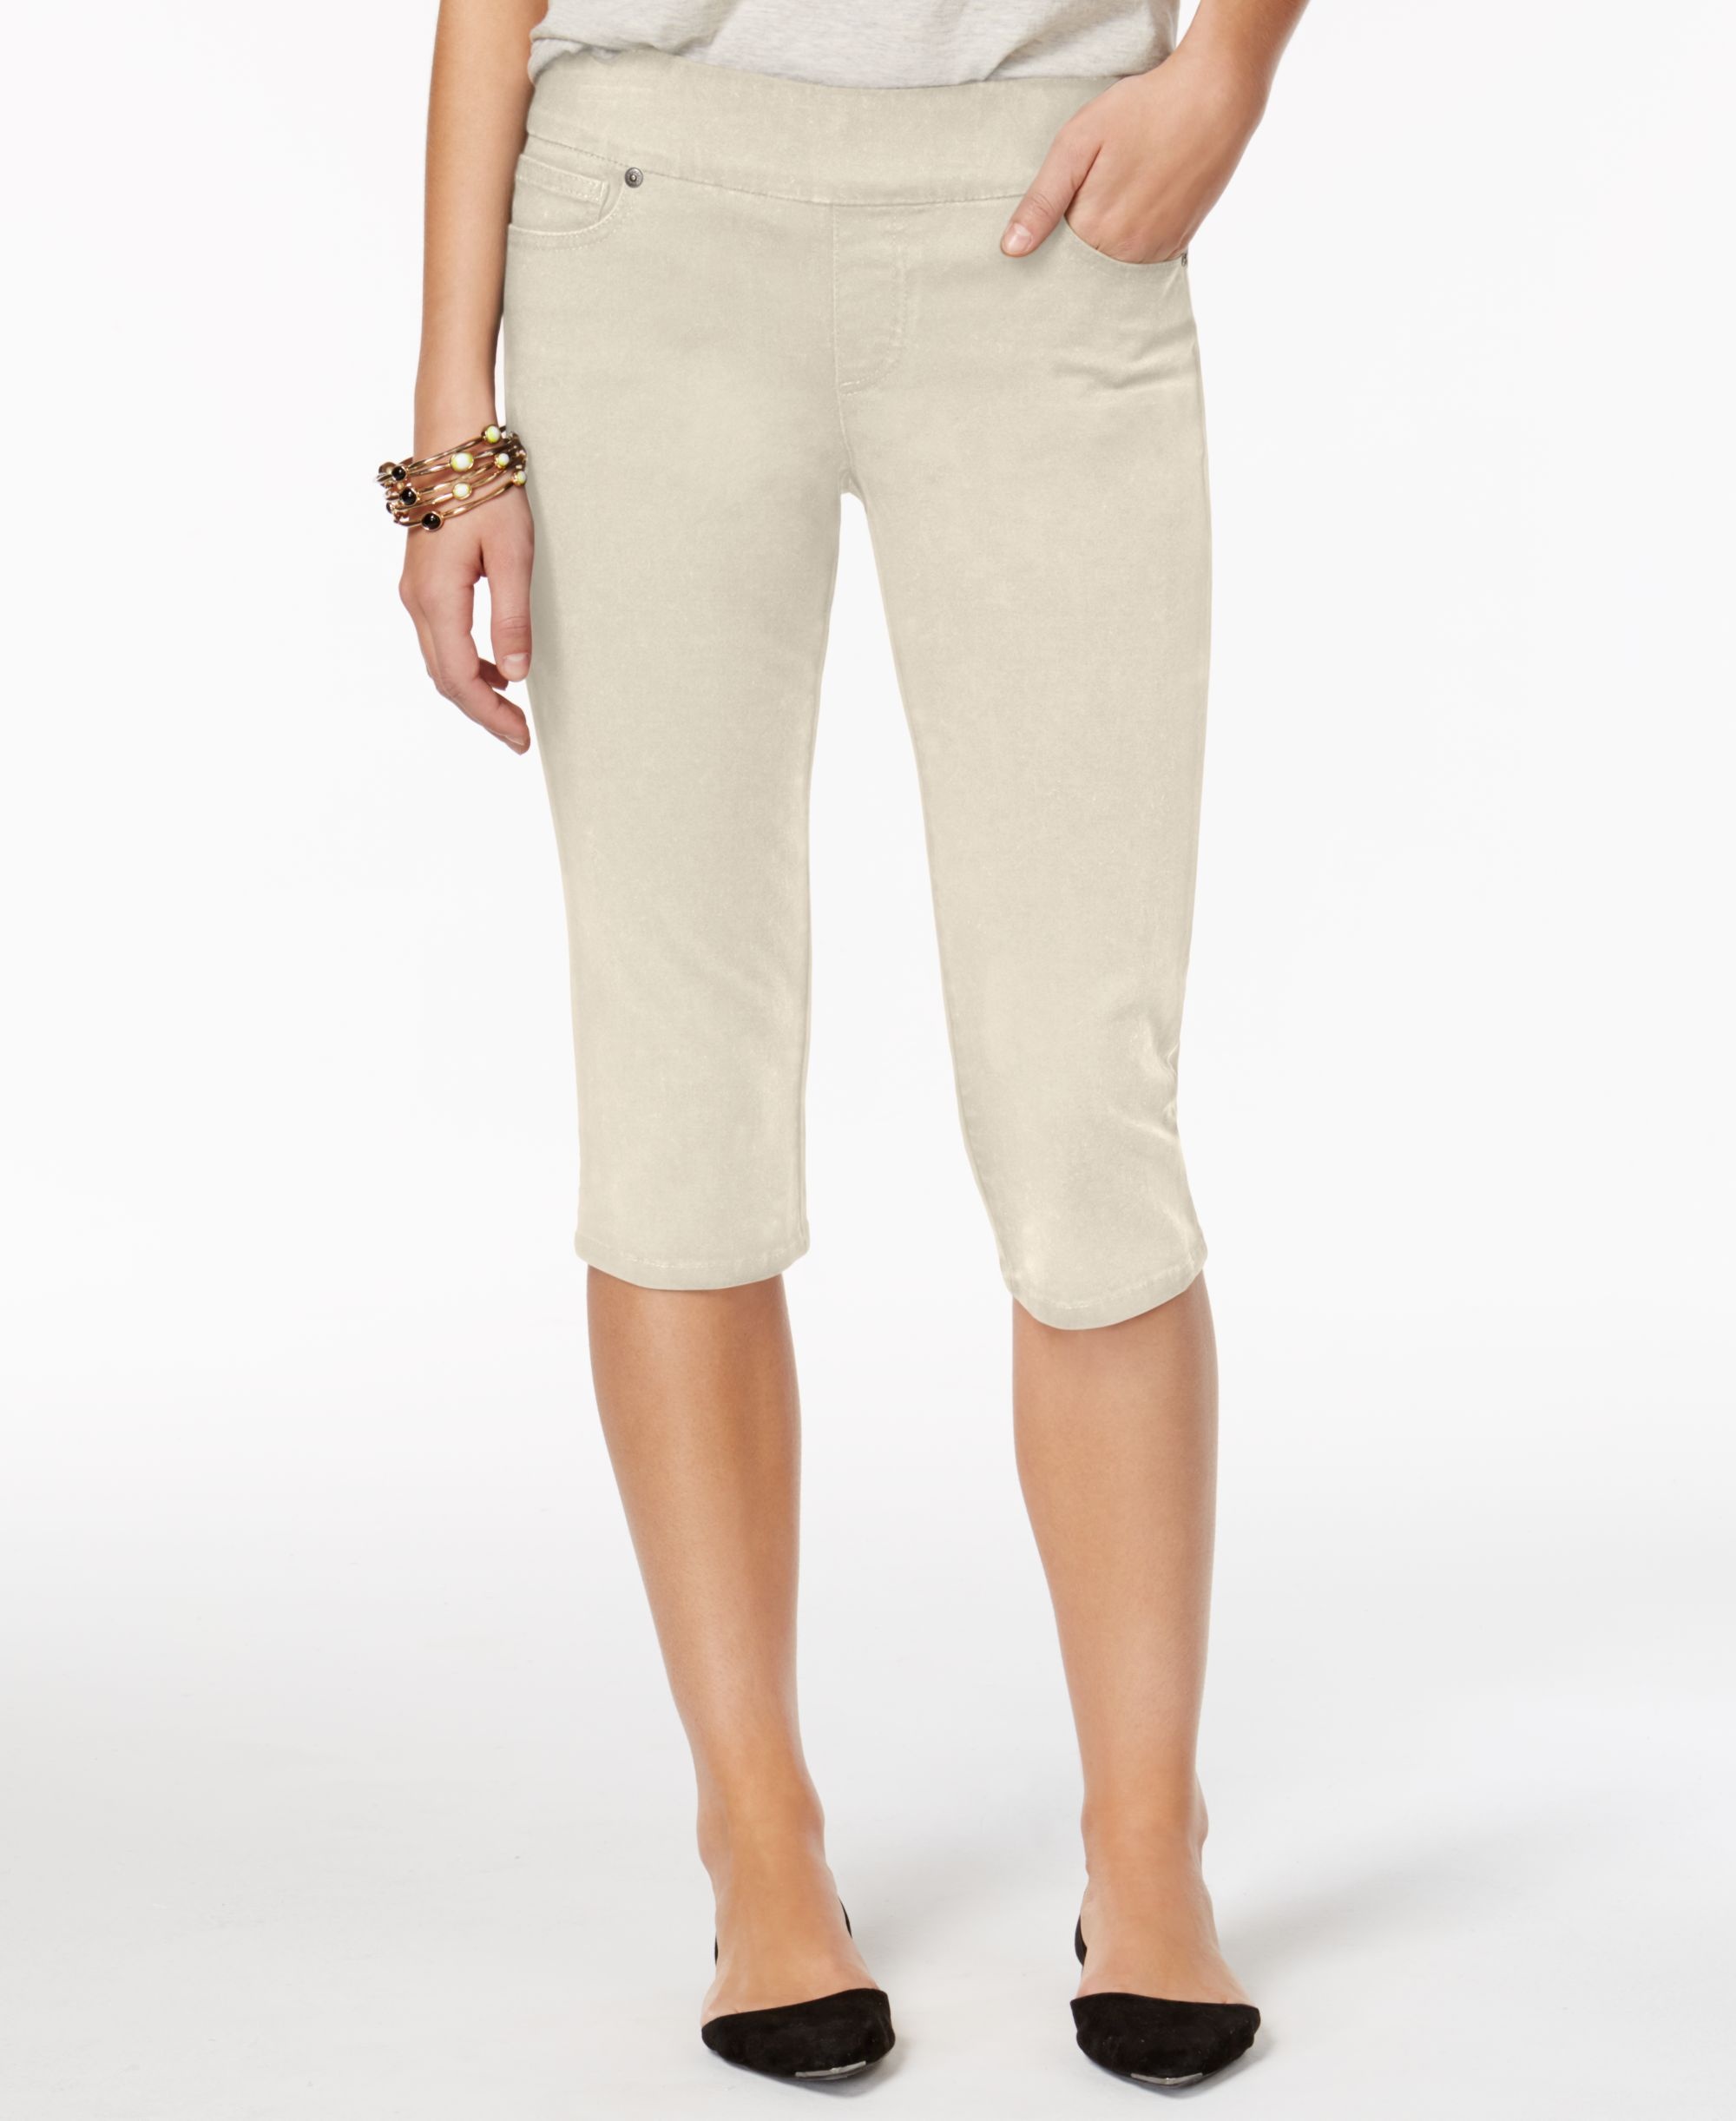
Petite Avery Pull-On Skimmer Shorts
Pull-on a sleek, streamlined look with these petite cropped skimmer jeans from Style & Co in versatile solid hue. Mid rise; slim fit through hips and thighs; cropped skimmer leg Approx. inseam: 16" Pull-on styling Classic five-pocket styling Generous sizing; if in-between sizes, consider sizing down Cotton/elastane Machine washable Imported Web ID: 4288429
Brand: Style & Co.
Category: Apparel & Accessories > Clothing > Shorts > Jegging Shorts